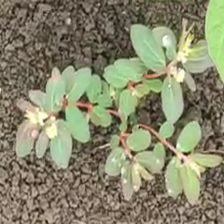
Weed species: Choti_dudhi_(Euphorbia_hirta)